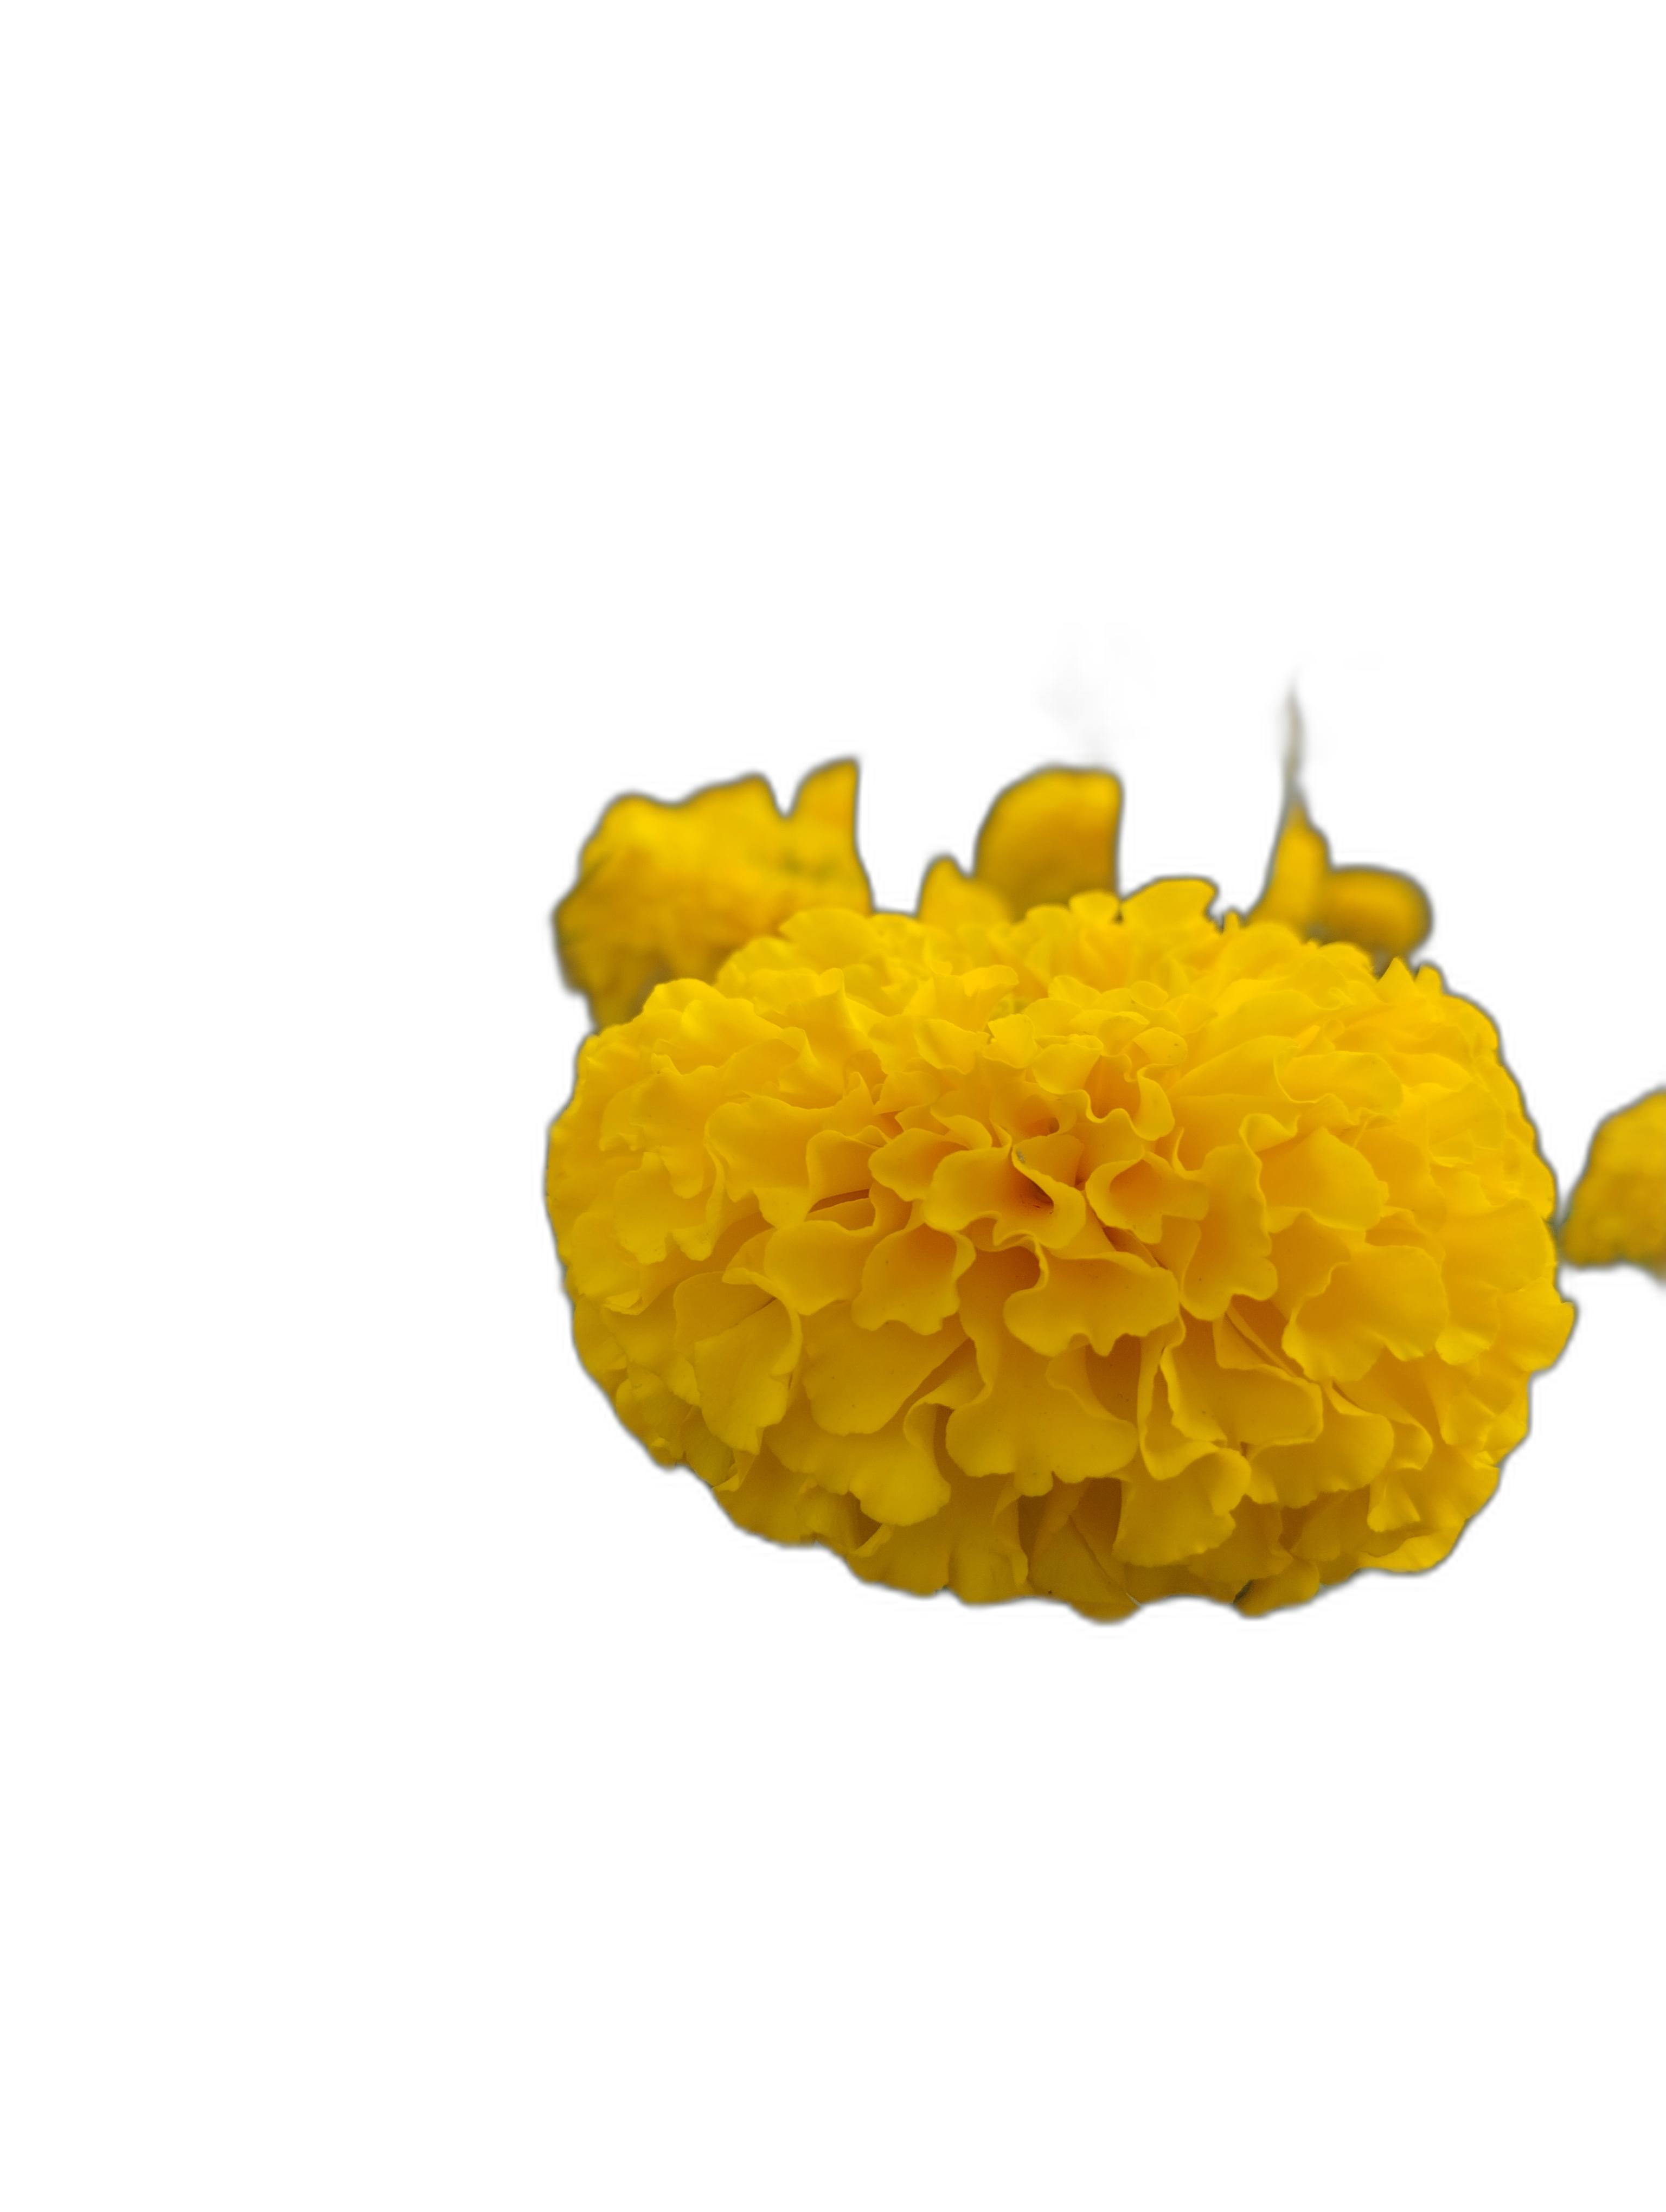
Label: Marigold